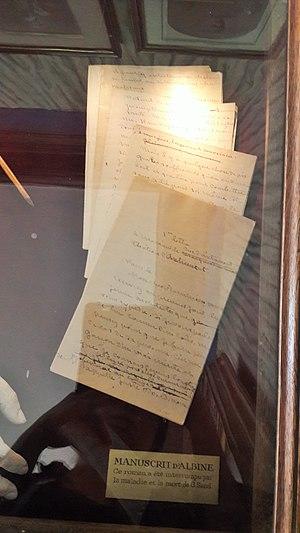
Manuscrit d' Albine, dernier roman inachevé de George Sand (commencé en 1876, publié à titre posthume en mars-avril 1881 dans ""La Nouvelle Revue"", tome n°9). Musée de la Vie romantique, Paris (France)."
George Sand [ ʒɔʁʒ sɑ̃ːd], pseudonyme d'Amantine Aurore Lucile Dupin, par mariage baronne Dudevant, est une romancière, dramaturge, épistolière, critique littéraire et journaliste française, née à Paris le 1ᵉʳ juillet 1804 et morte au château de Nohant-Vic le 8 juin 1876. Elle compte parmi les écrivains les plus prolifiques, avec plus de 70 romans à son actif et 50 volumes d'œuvres diverses dont des nouvelles, des contes, des pièces de théâtre et des textes politiques.